Linköping

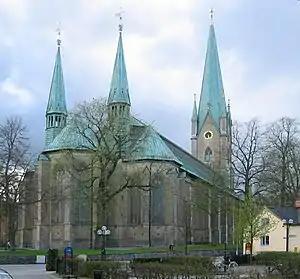
Linköping Cathedral seen from the east

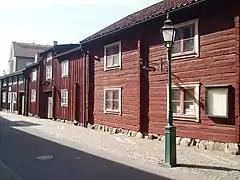
Hunnebergsgatan: an old street with preserved older buildings.

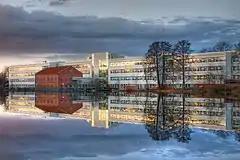
The headquarters of regional utilities company, Tekniska Verken, at Stångebro

The city is possibly named after the "Lionga ting" assembly which according to Medieval Scandinavian laws was the most important thing in Östergötland. Exact location of the Lionga ting is not known, but it was along the Eriksgata. The term "-köping" means there was a market there.